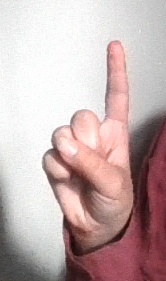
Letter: bb